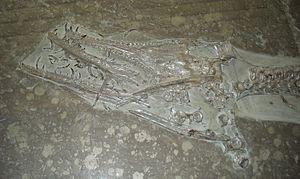
Hauffiosaurus est un genre éteint de plésiosaures, de la super-famille des pliosaures et de la famille des pliosauridés.